Blackfoot Confederacy

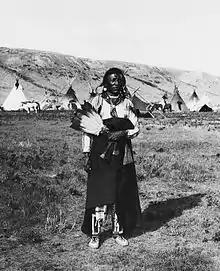
Dog Child ("Winnipeg Jack"), a Blackfoot scout and interpreter for the NWMP.

In the context of shifting tribal politics due to the spread of horses and guns, the Niitsitapi initially tried to increase their trade with the HBC traders in Rupert's Land whilst blocking access to the HBC by neighboring peoples to the West. But the HBC trade eventually reached into what is now inland British Columbia.